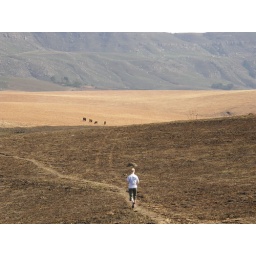
over the hill from white mountain